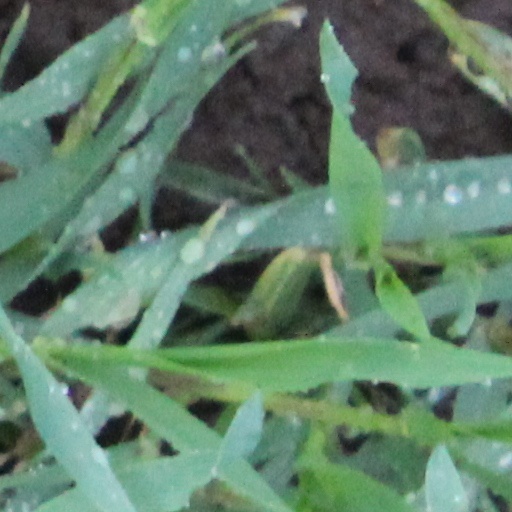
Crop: wheat